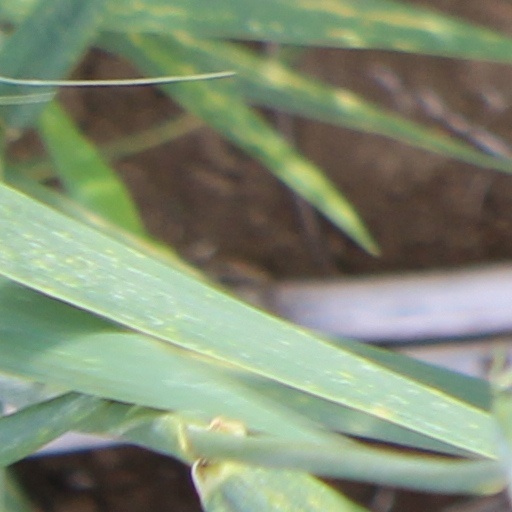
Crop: wheat